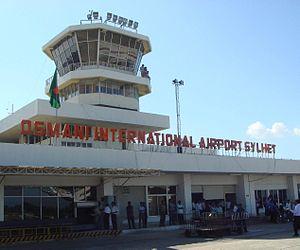
L'aéroport international Osmani est un aéroport du Bangladesh situé dans la ville de Sylhet.